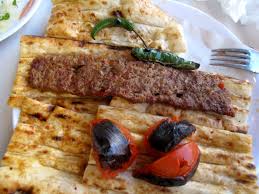
Yemek: kebap